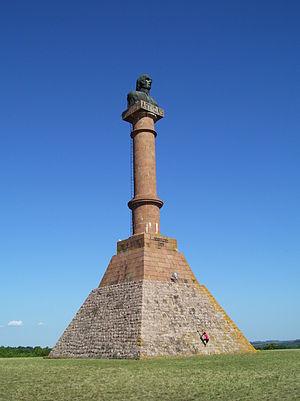
Le département de Paysandú est situé dans l'ouest de l'Uruguay.